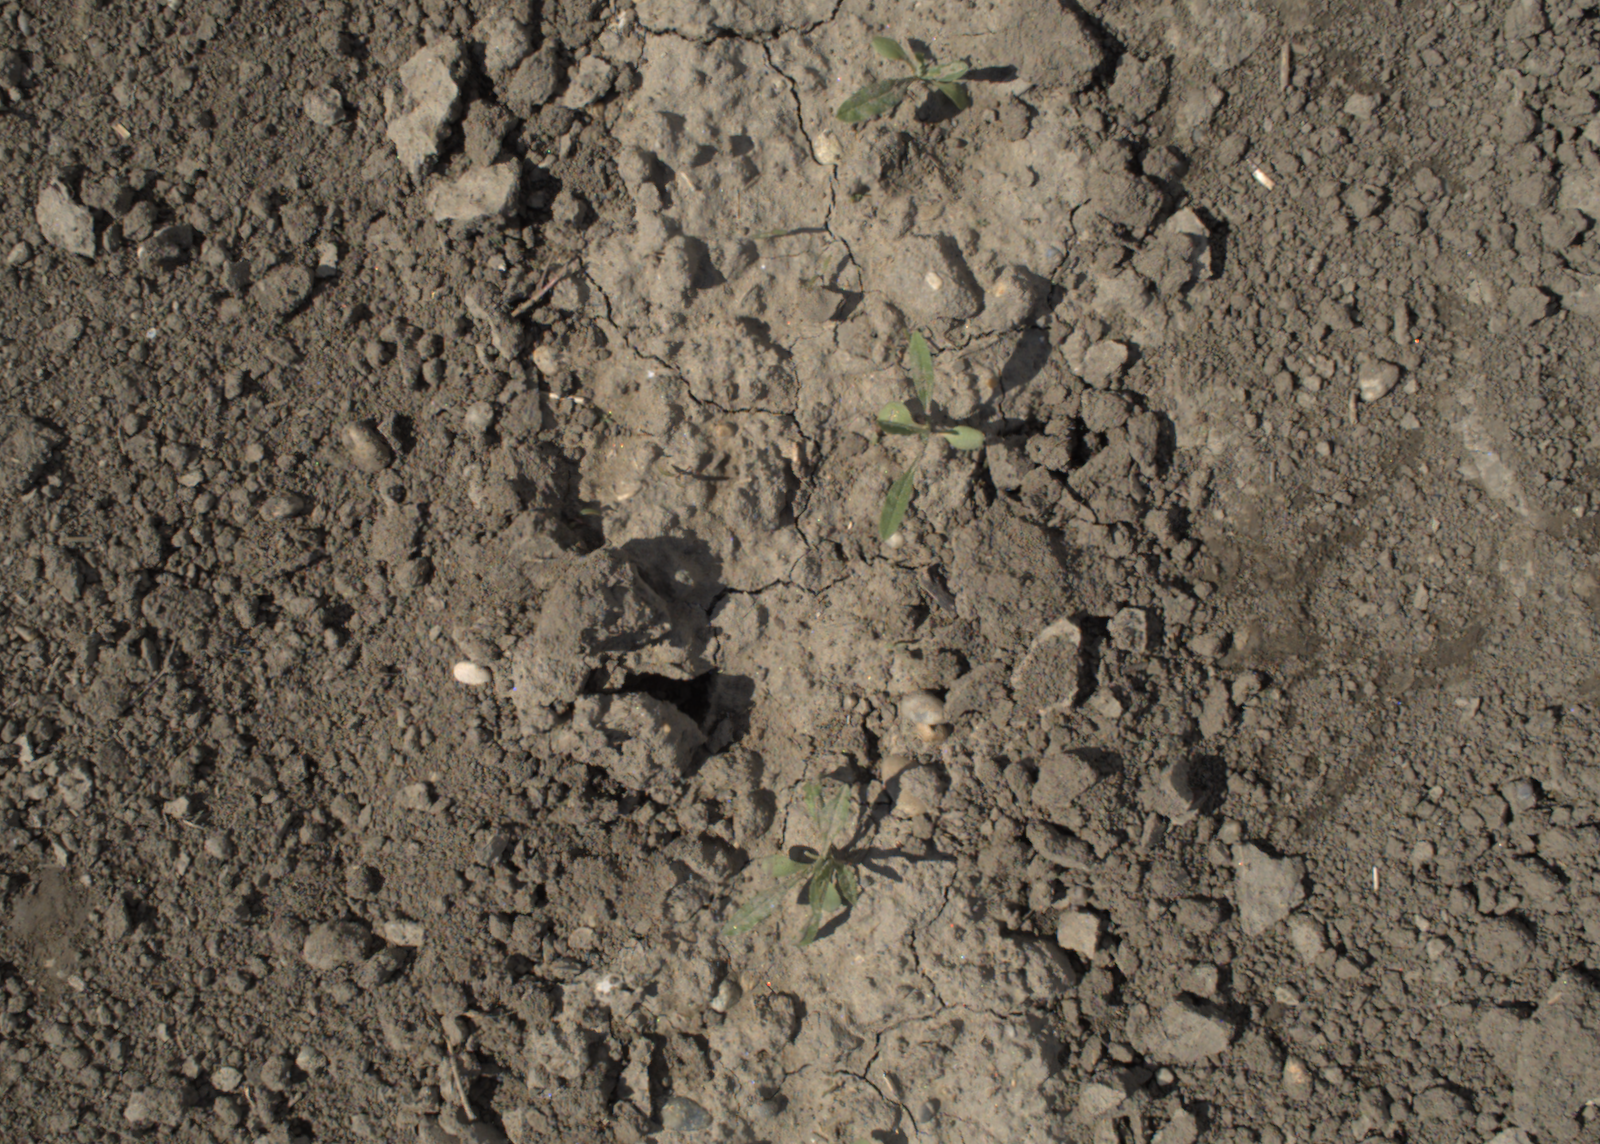
Capture date: 28.05.2021 10:29:27
Weather: mixed
Wind: medium
Seeding date: 27.04.2021
Plant canopy height (mm): 1018